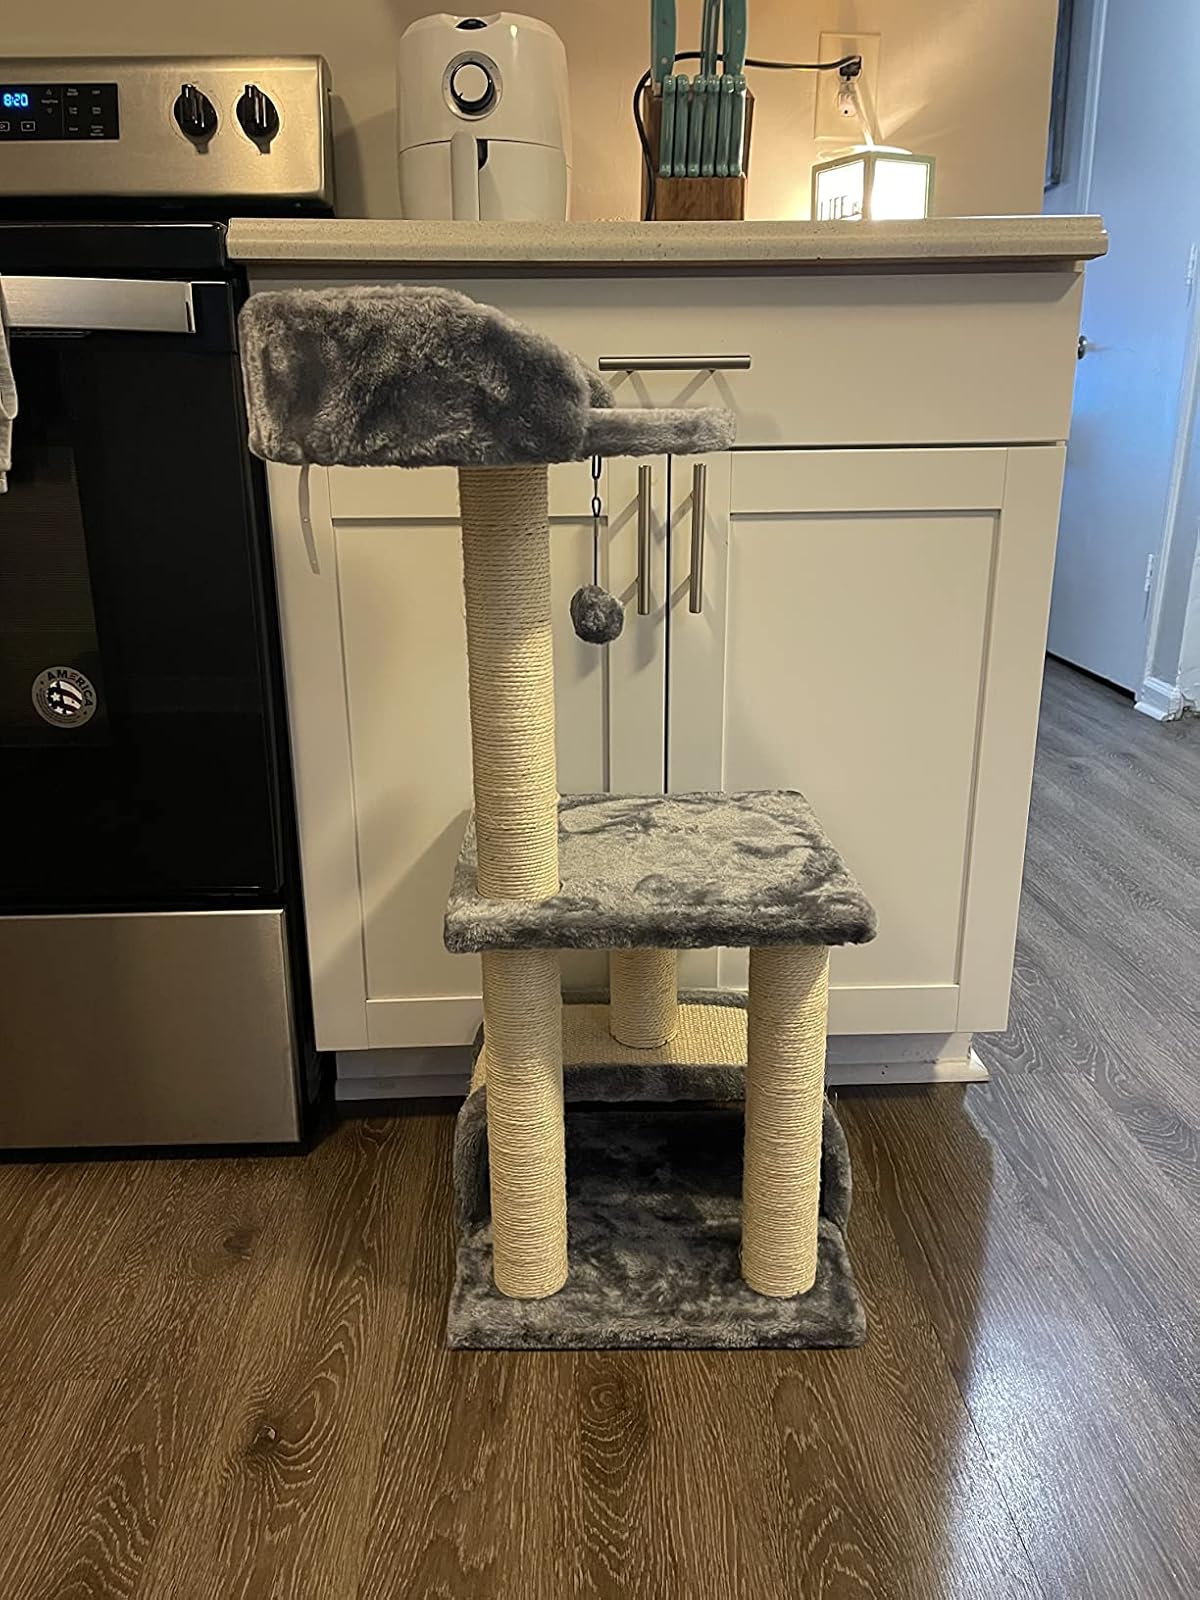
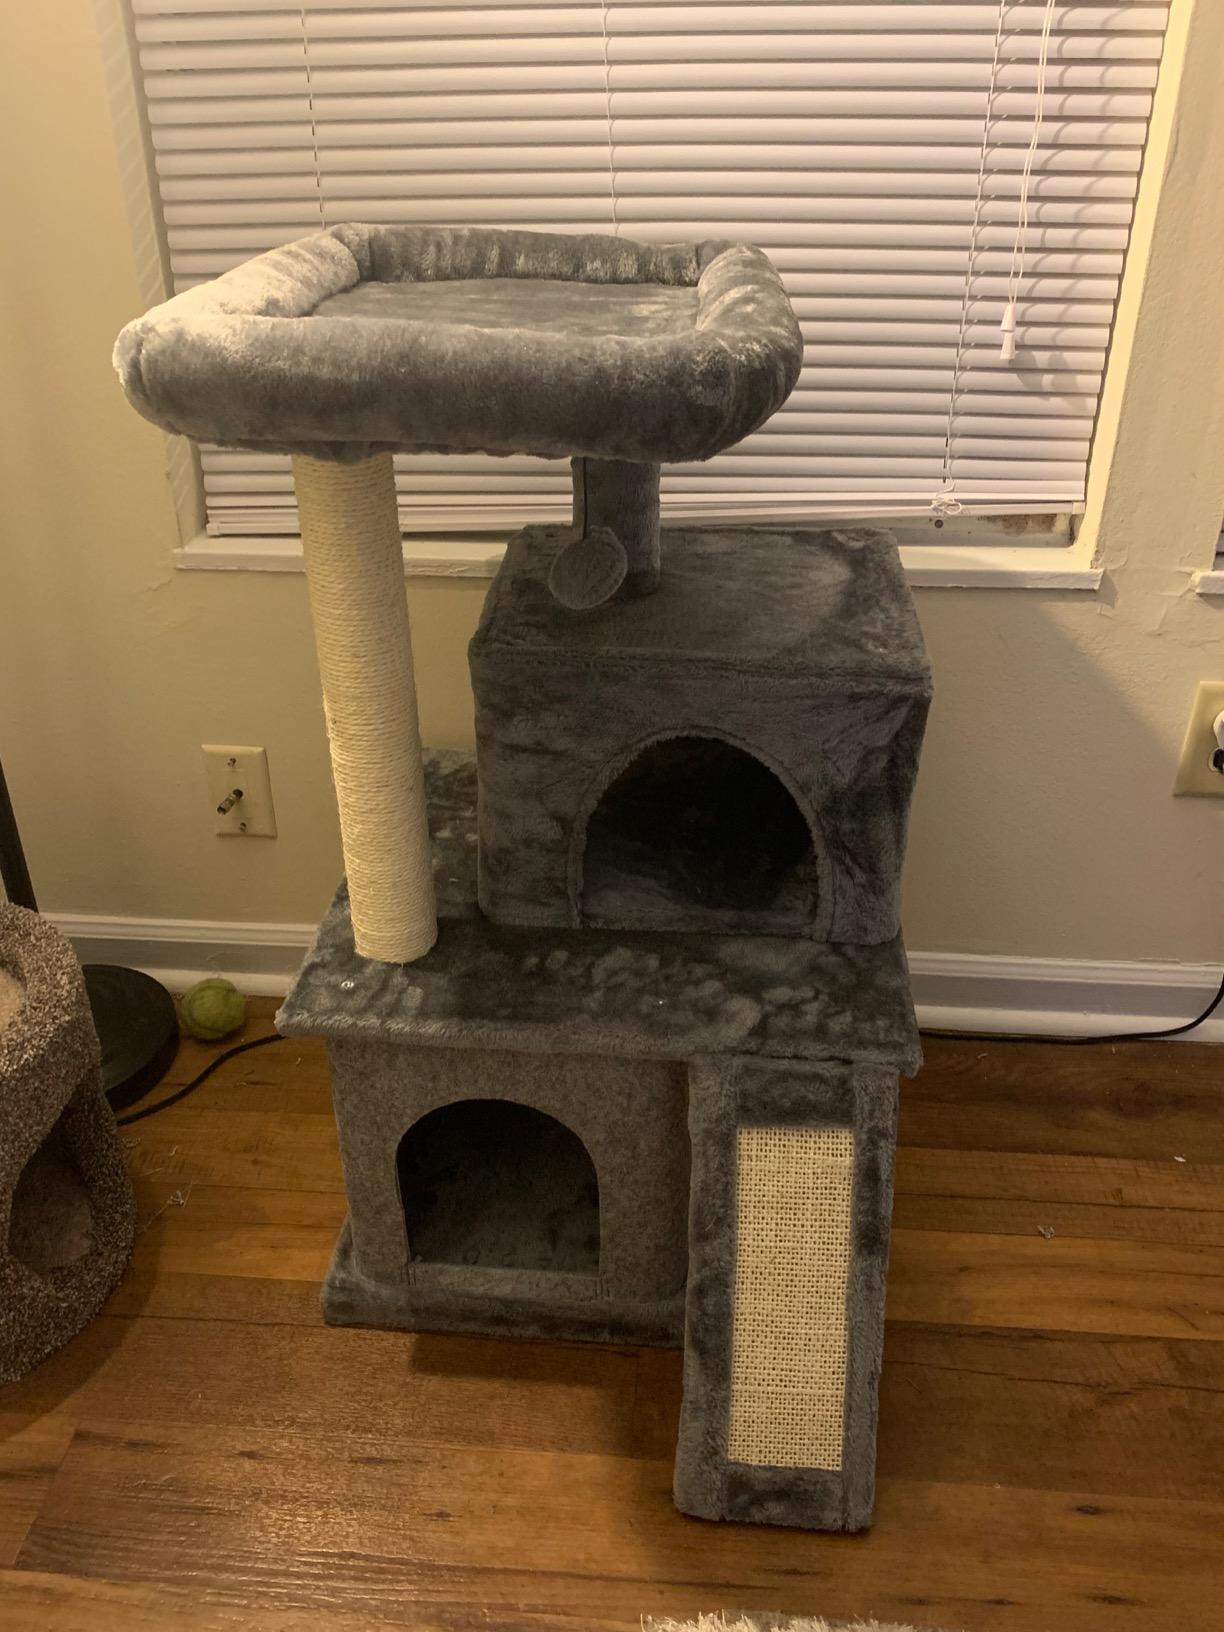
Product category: items_cat tree
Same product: no